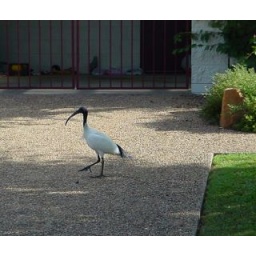
Australian white ibis bird (Threskiornis molucca) in Douglas, Townsville, Queensland, Australia. Taken 2003.